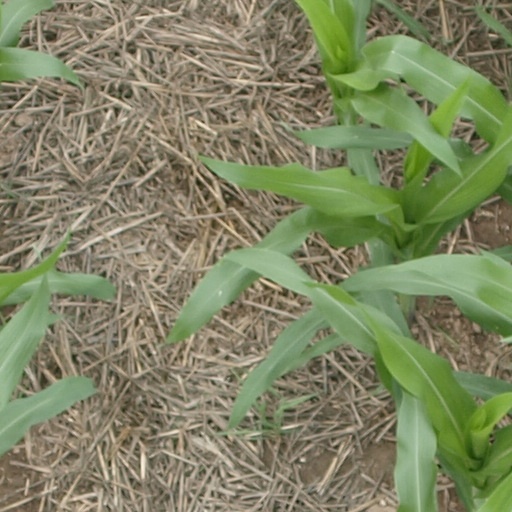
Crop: maize; corn